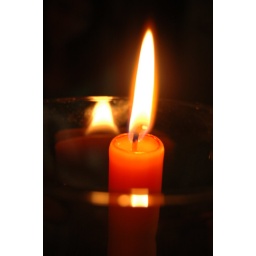
this candle resides in my kitchen